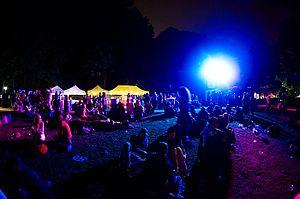
ambiance festival rock the city 2008
Rock the City est un festival de musique rock belge fondé en 2005.